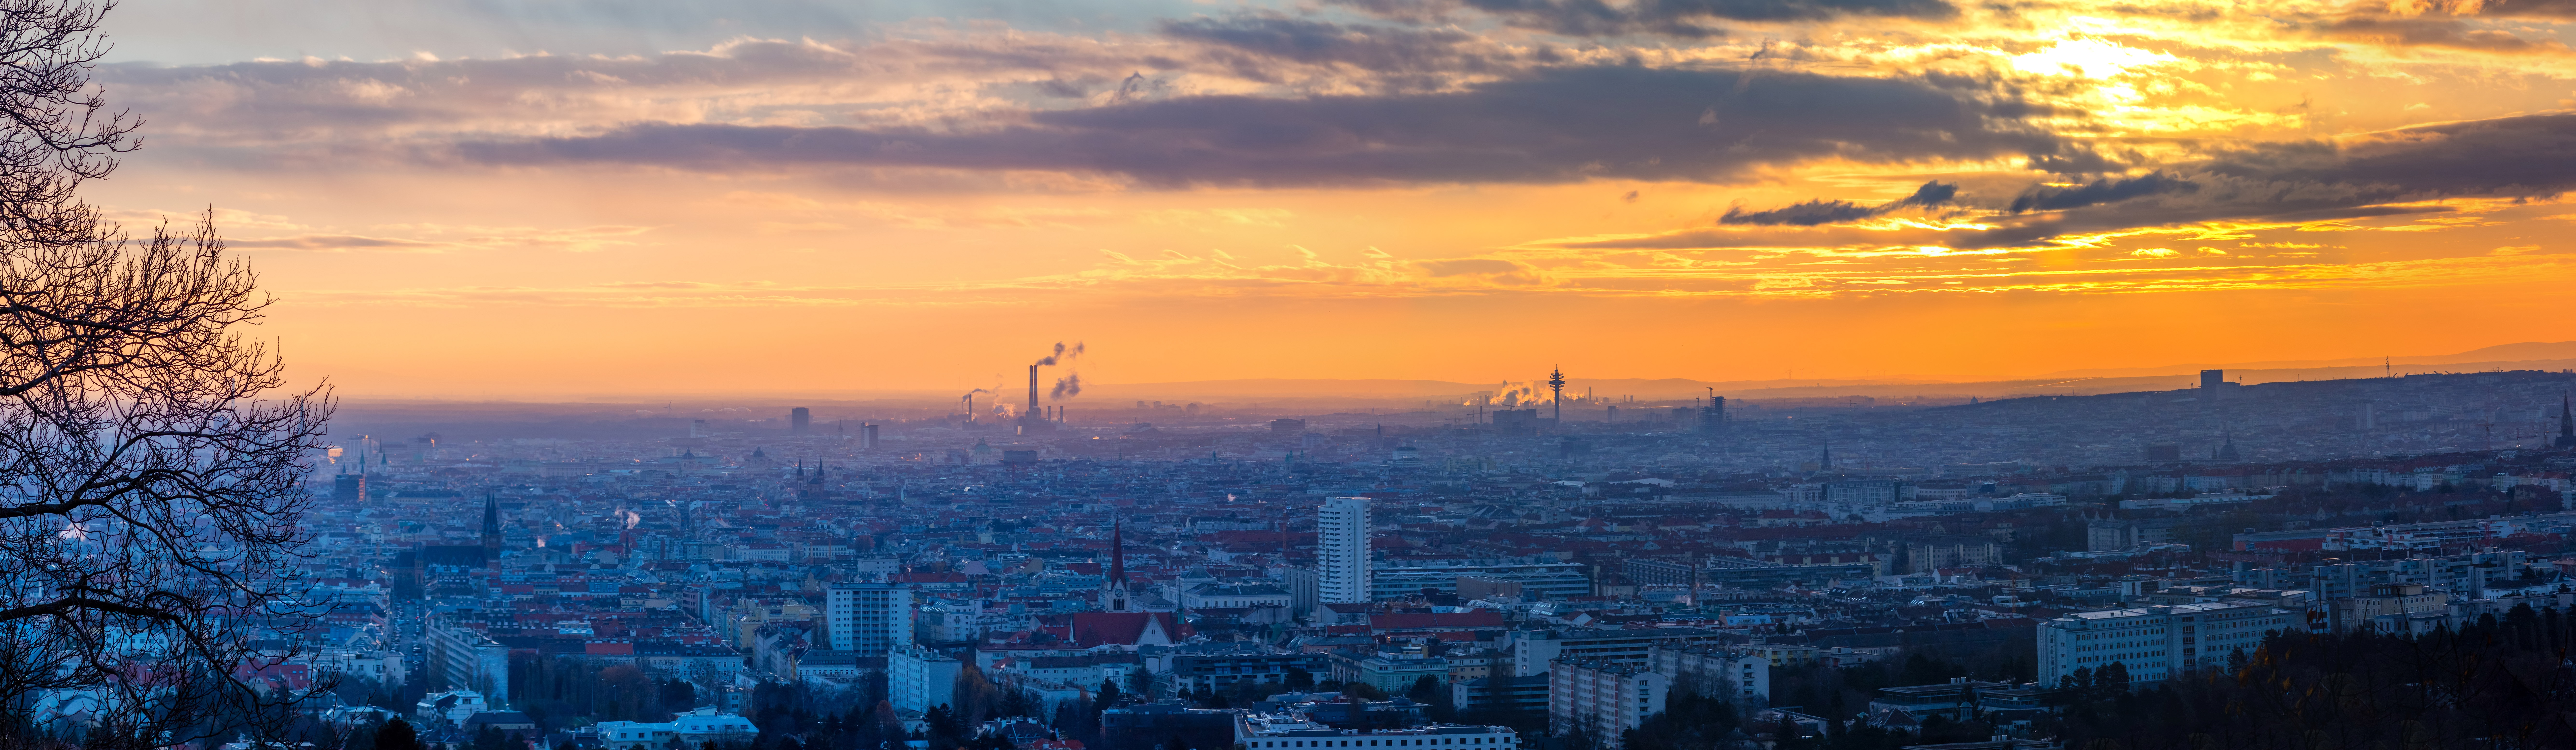
landscape, horizon, sky, sunrise, sunset, skyline, morning, dawn, atmosphere, cityscape, panorama, dusk, evening, wien, osterreich, afterglow, atmospheric phenomenon